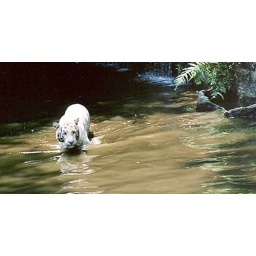
white in water